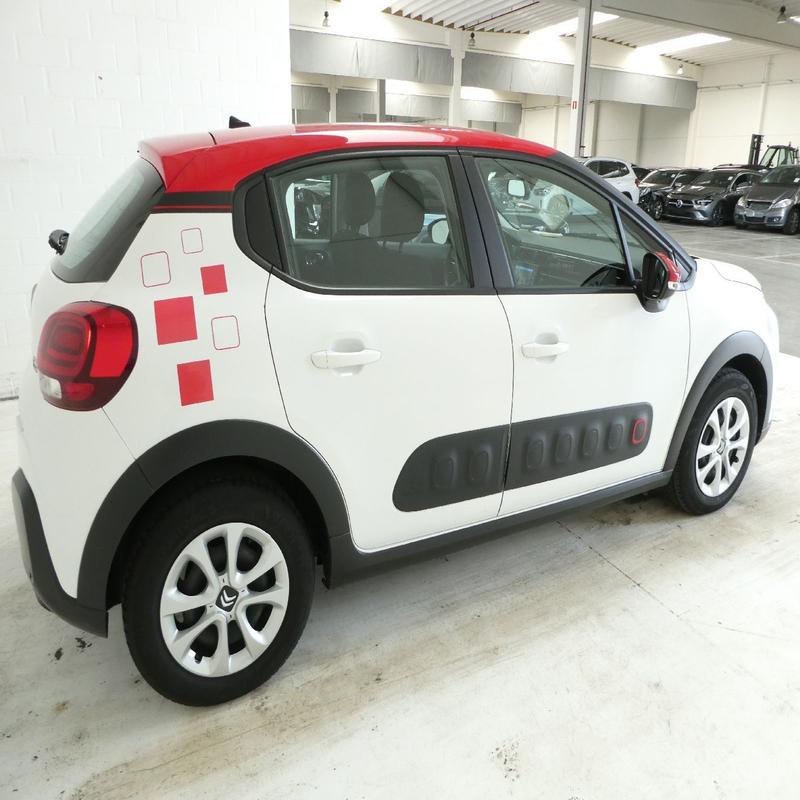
Aucun dommage détecté.
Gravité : aucun